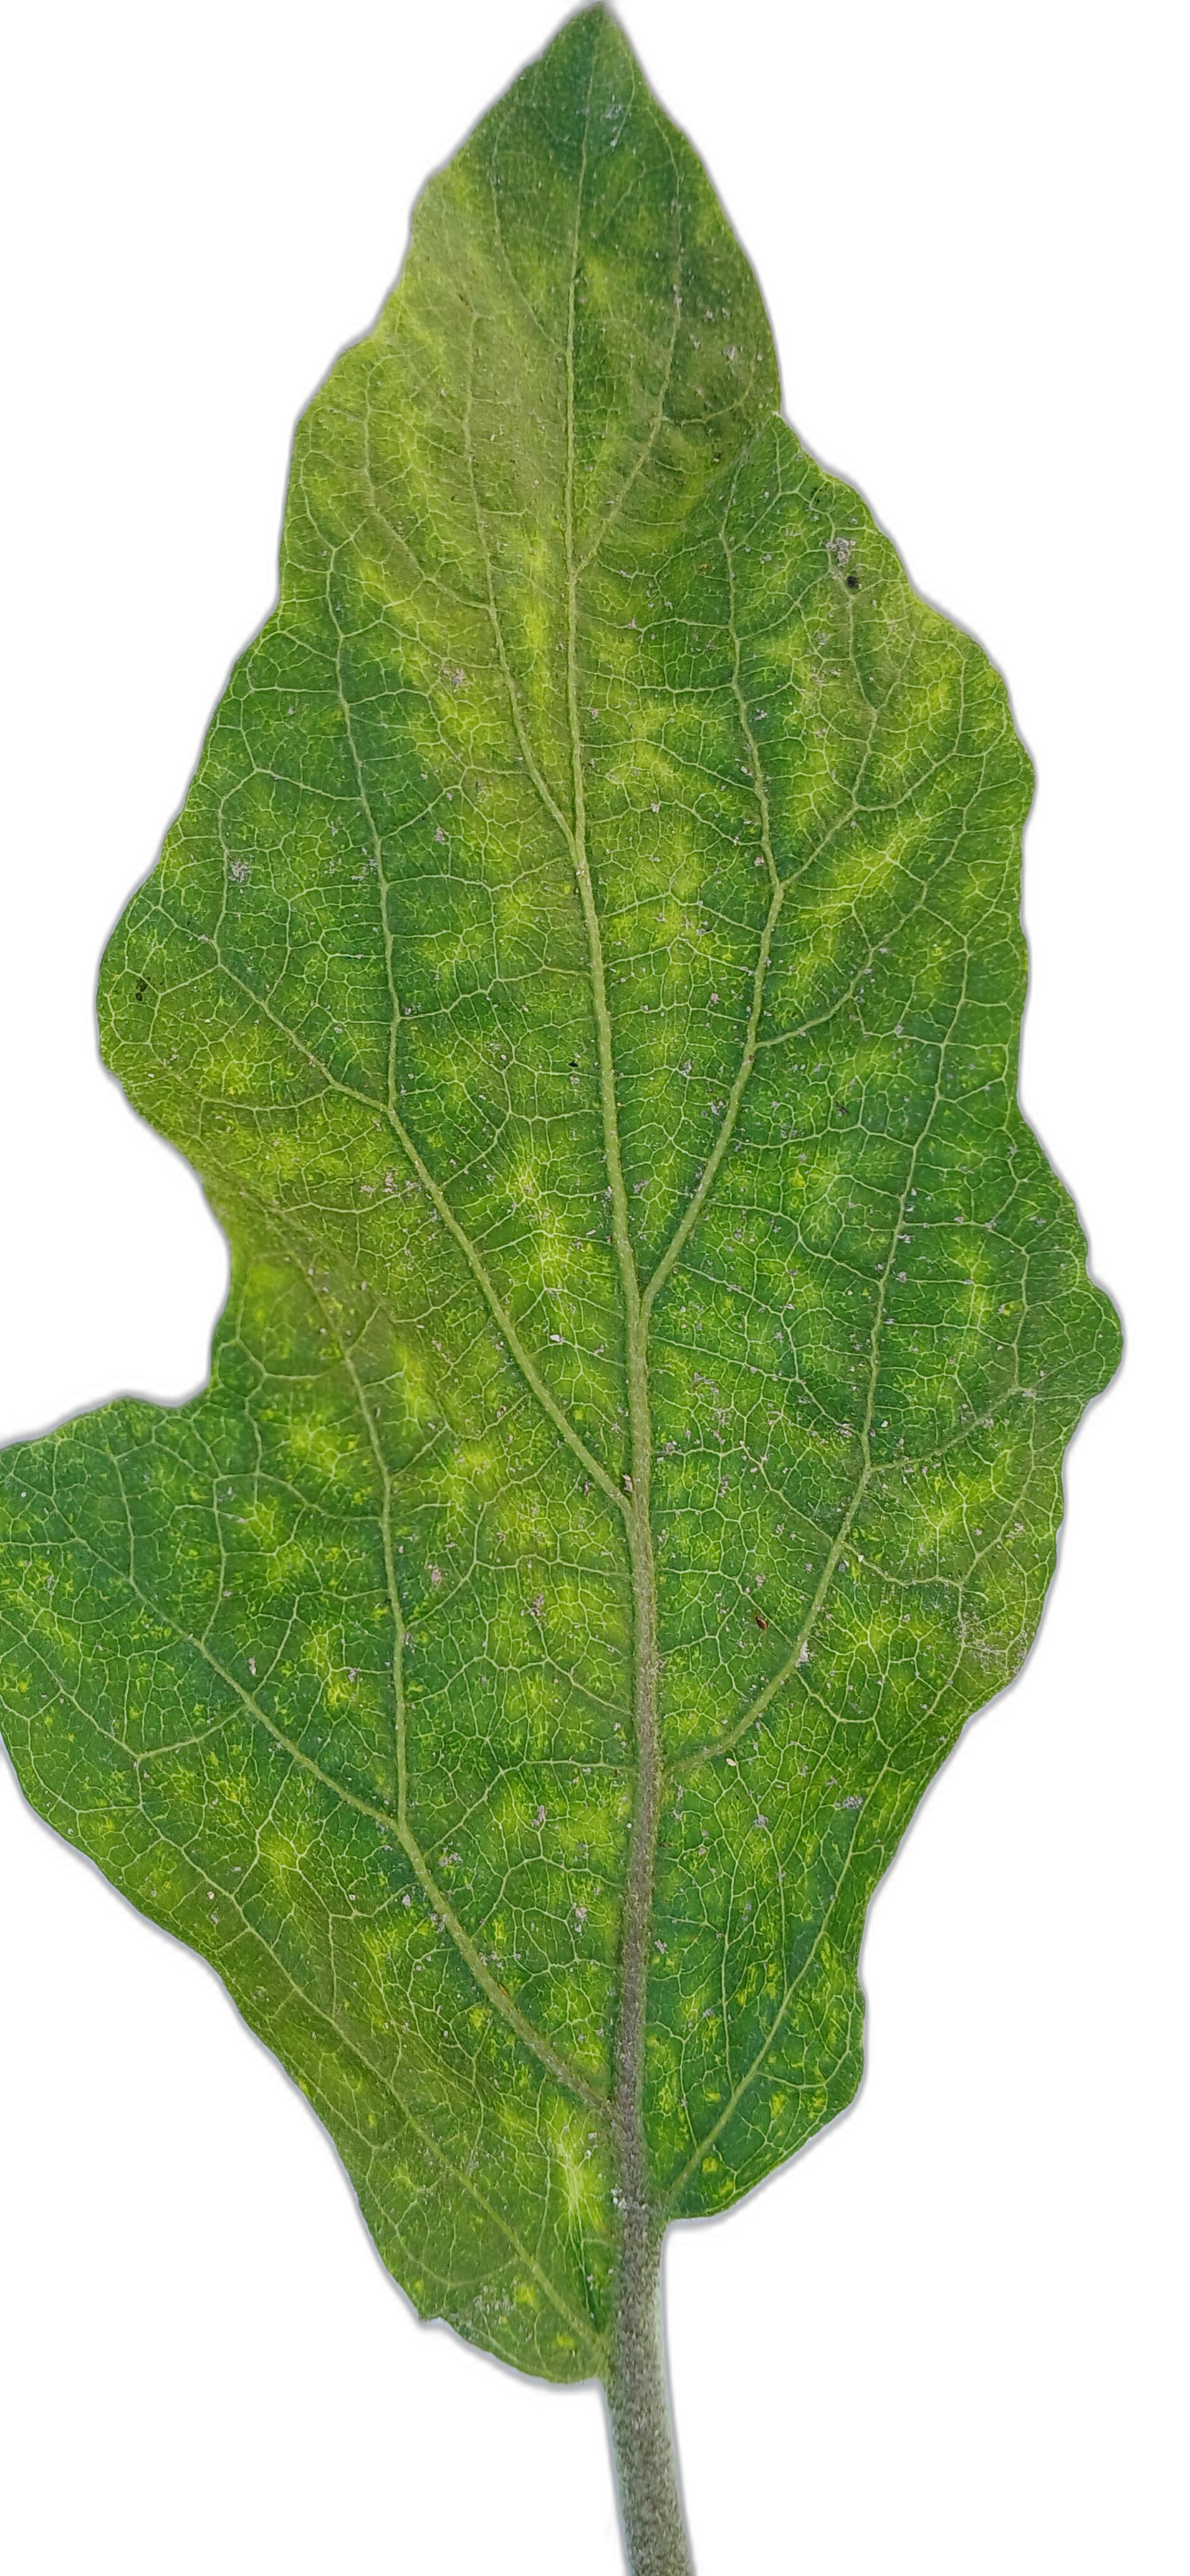
Label: Healthy Leaf